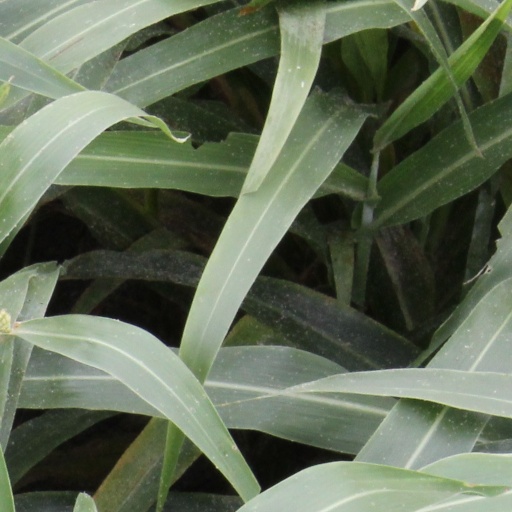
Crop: sorghum